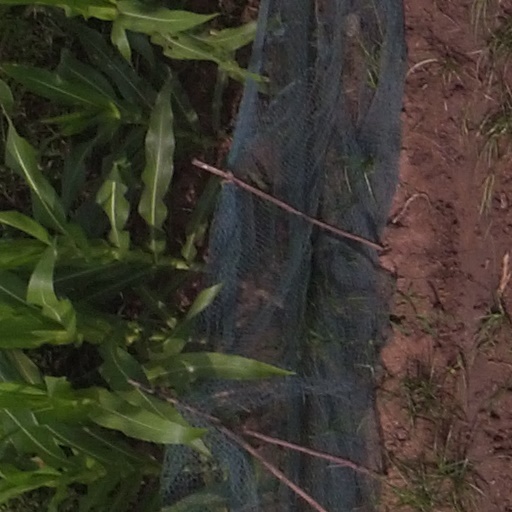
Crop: maize; corn